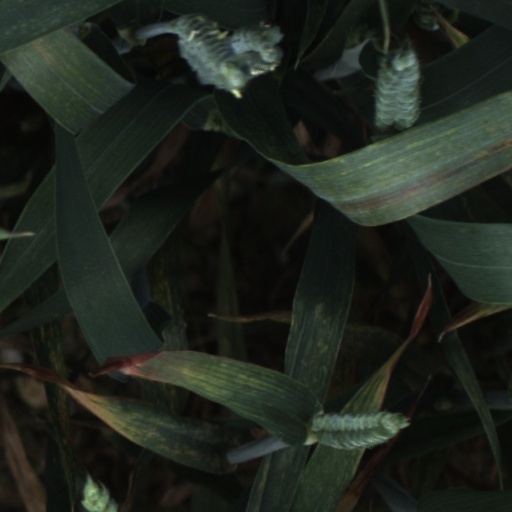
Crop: wheat